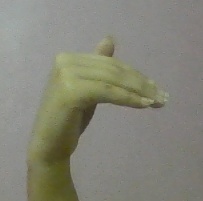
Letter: khaa